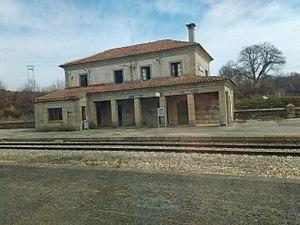
Pedralba de la Pradería est une municipalité espagnole de la communauté autonome de Castille-et-León et de la province de Zamora. En 2015, elle compte 306 habitants.